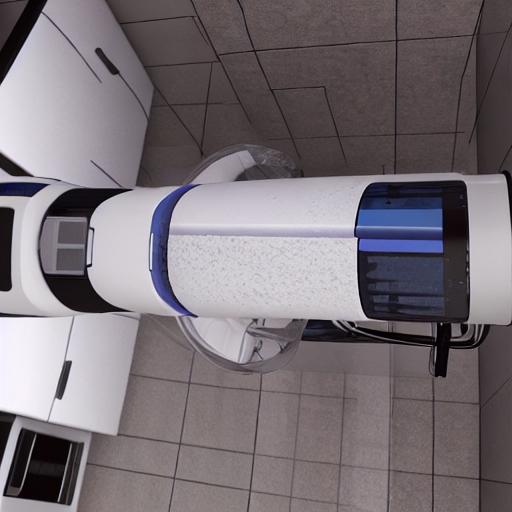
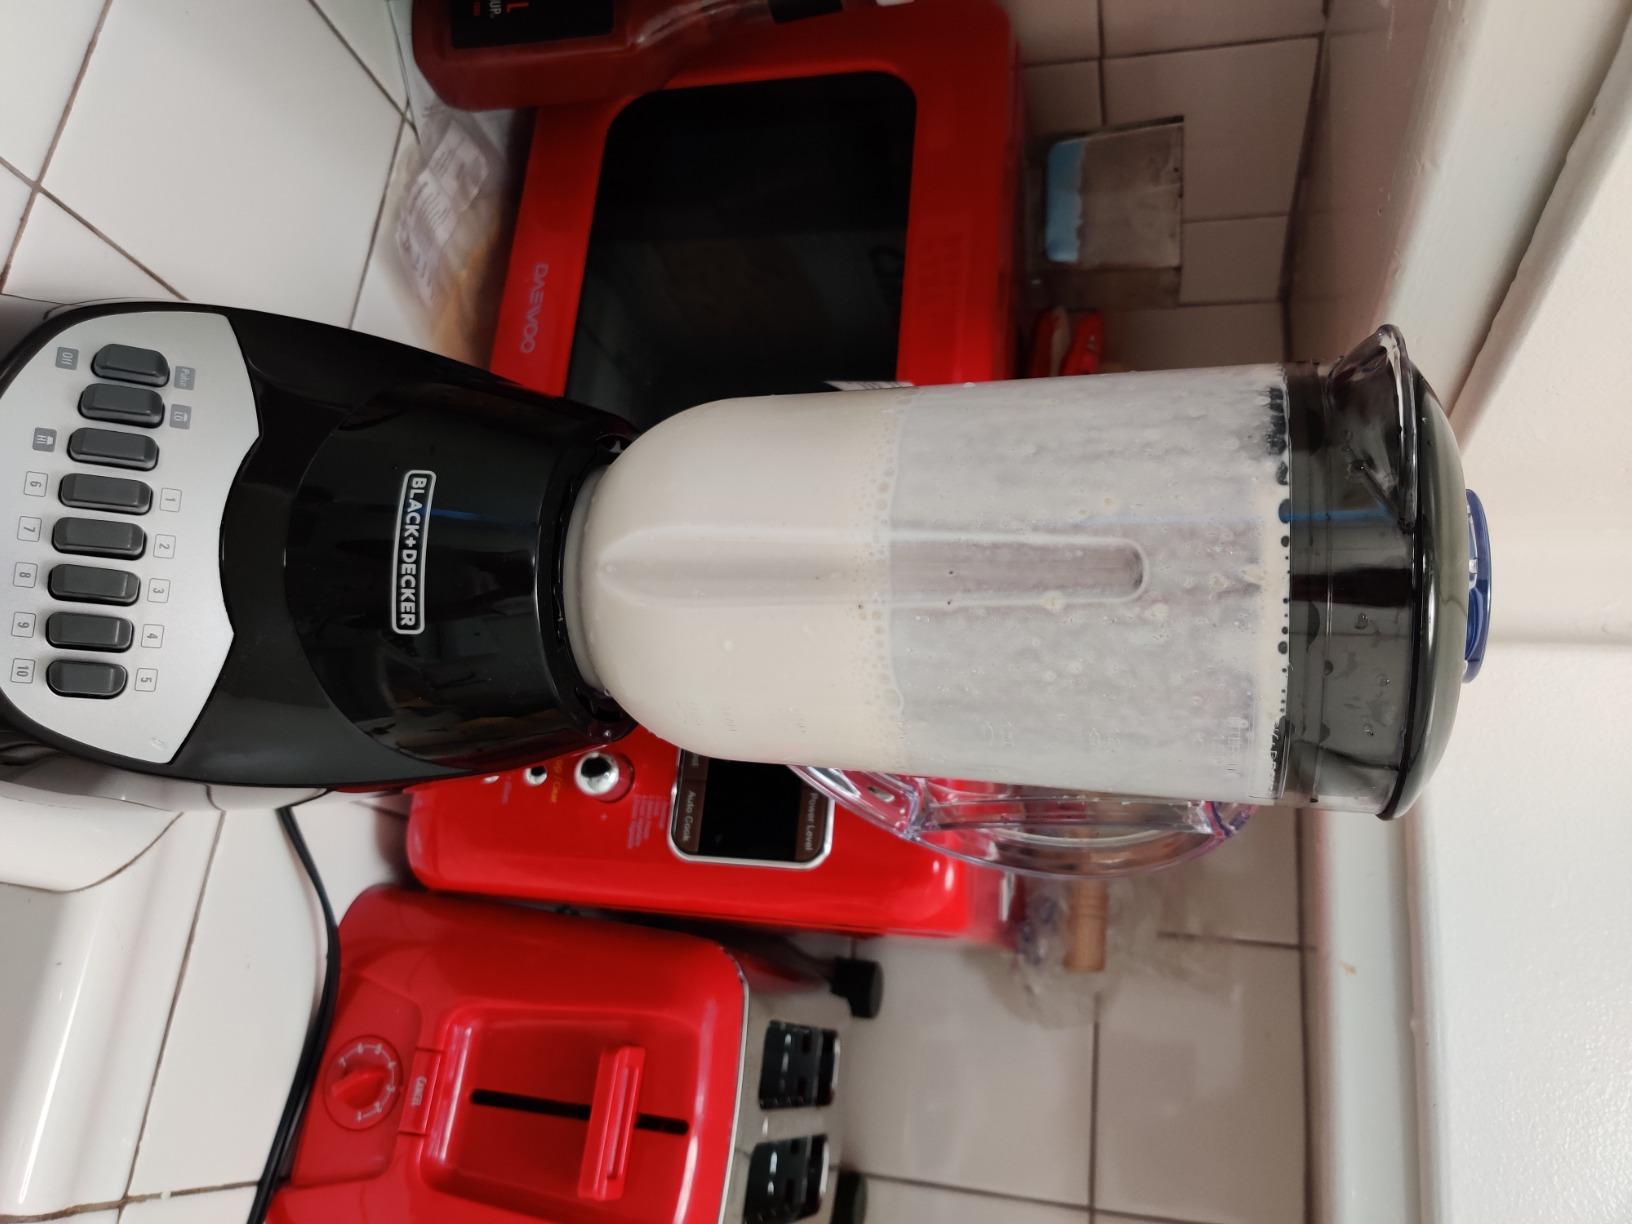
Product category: items_blender
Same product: no